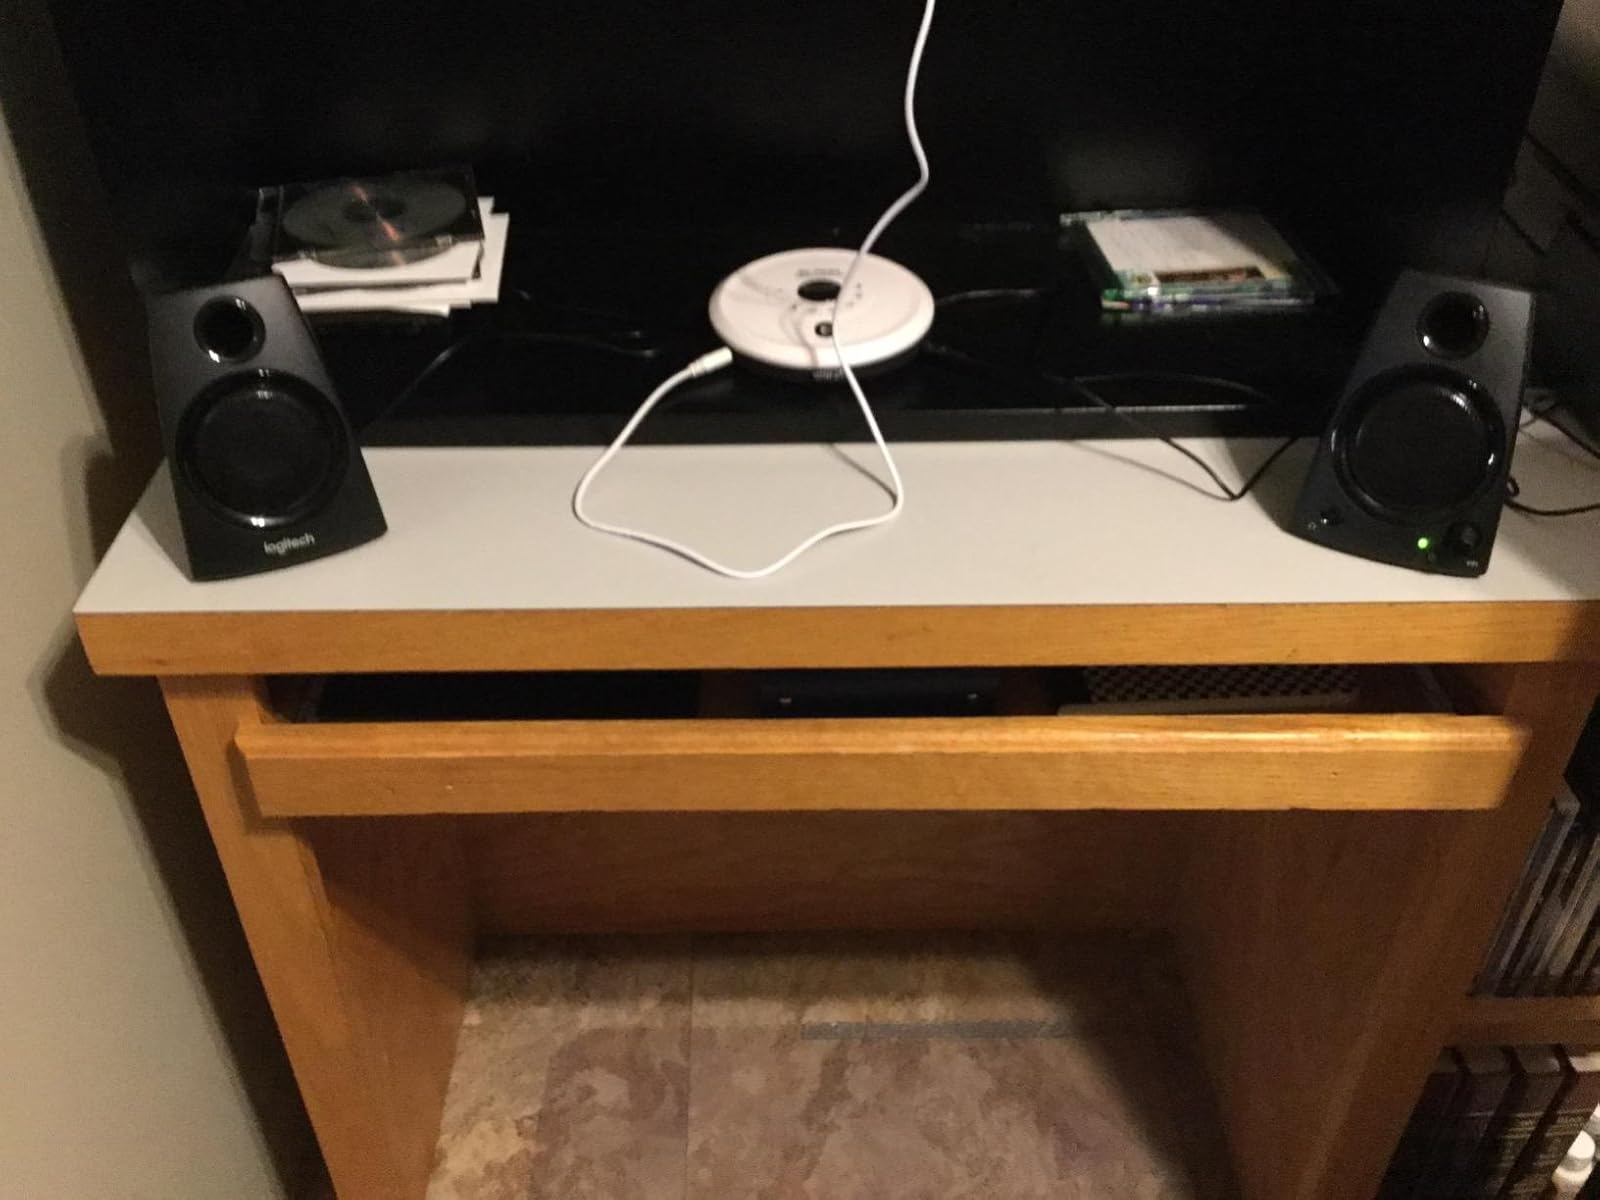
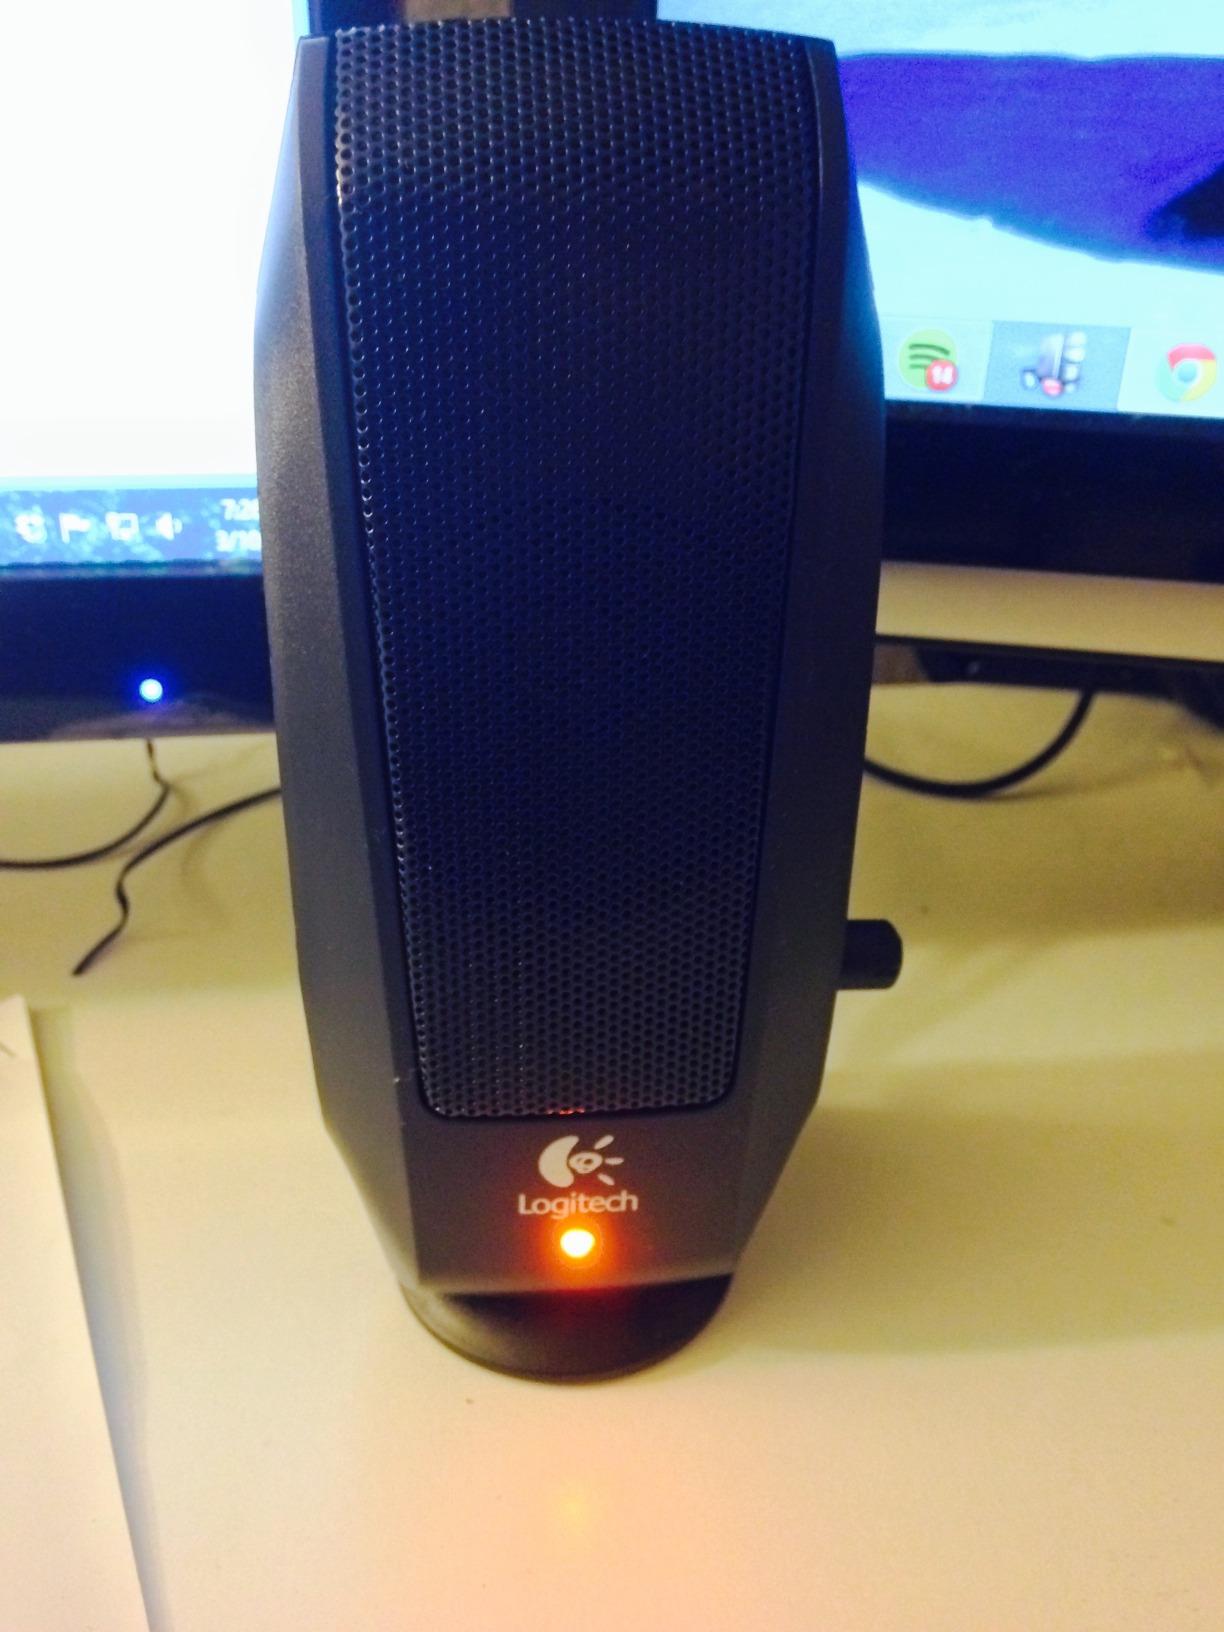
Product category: speaker
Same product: no